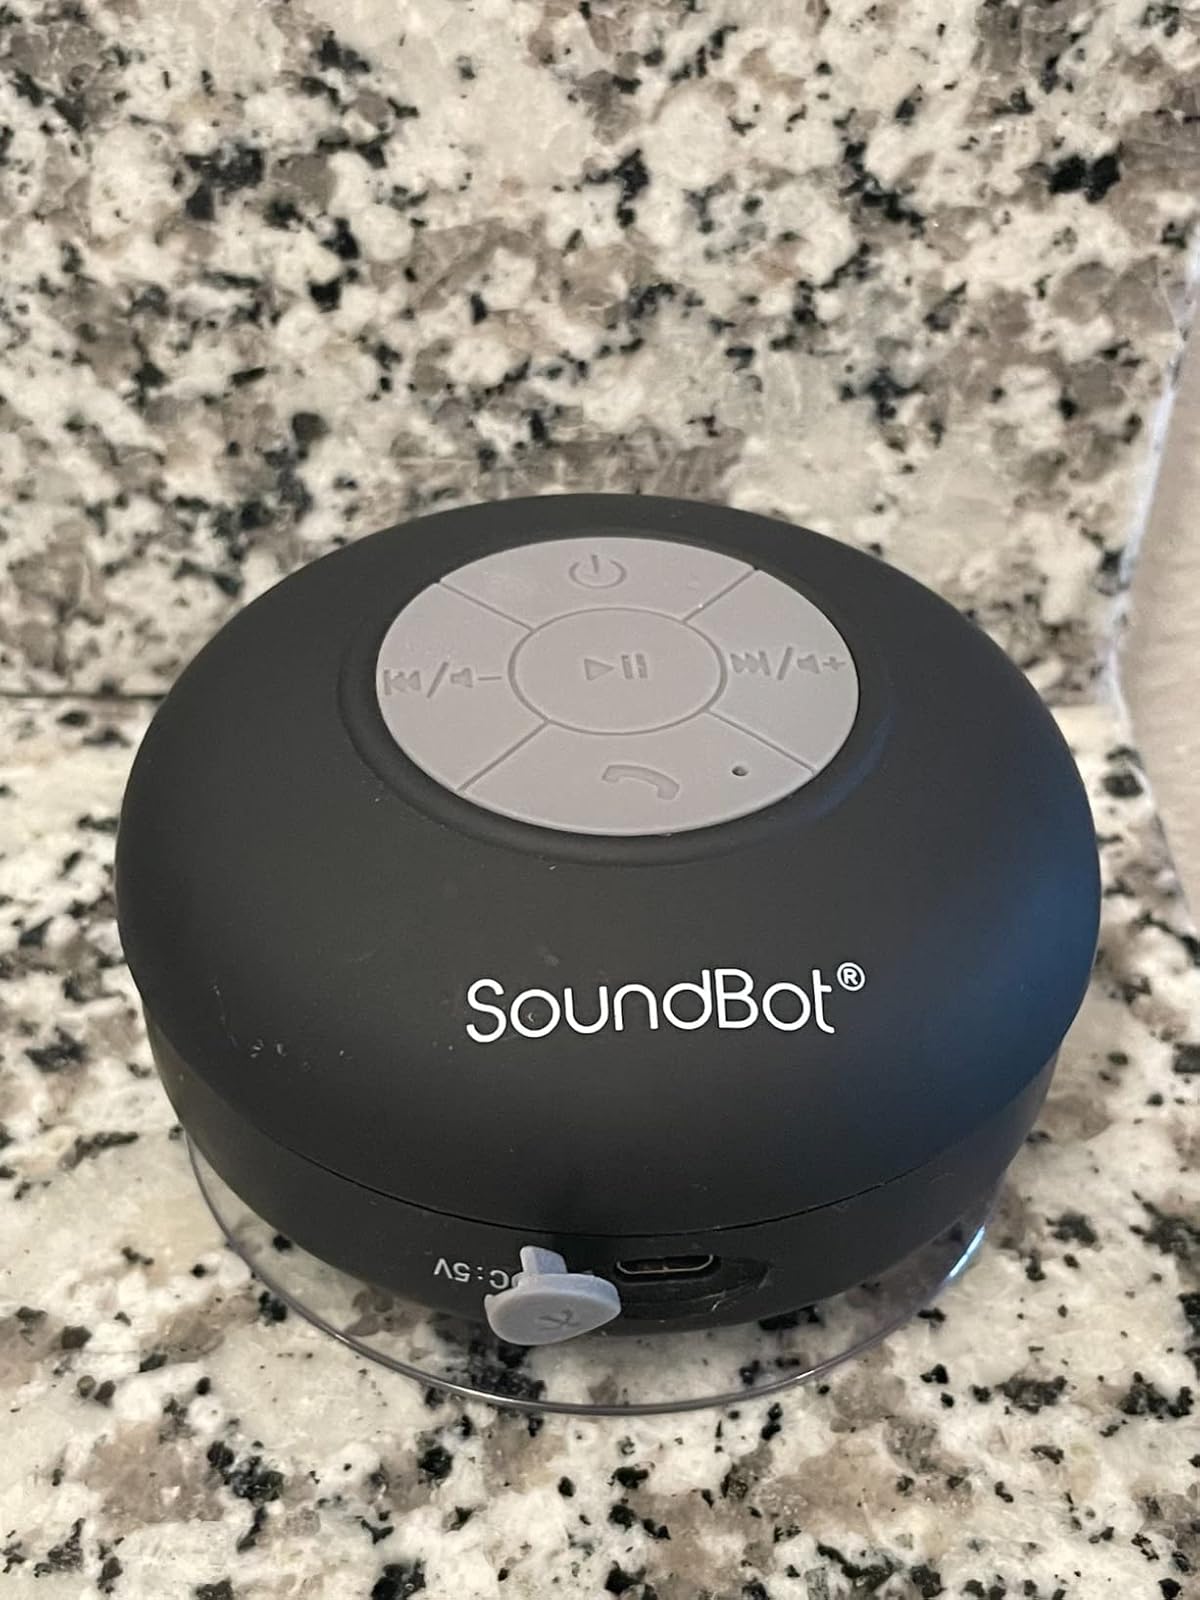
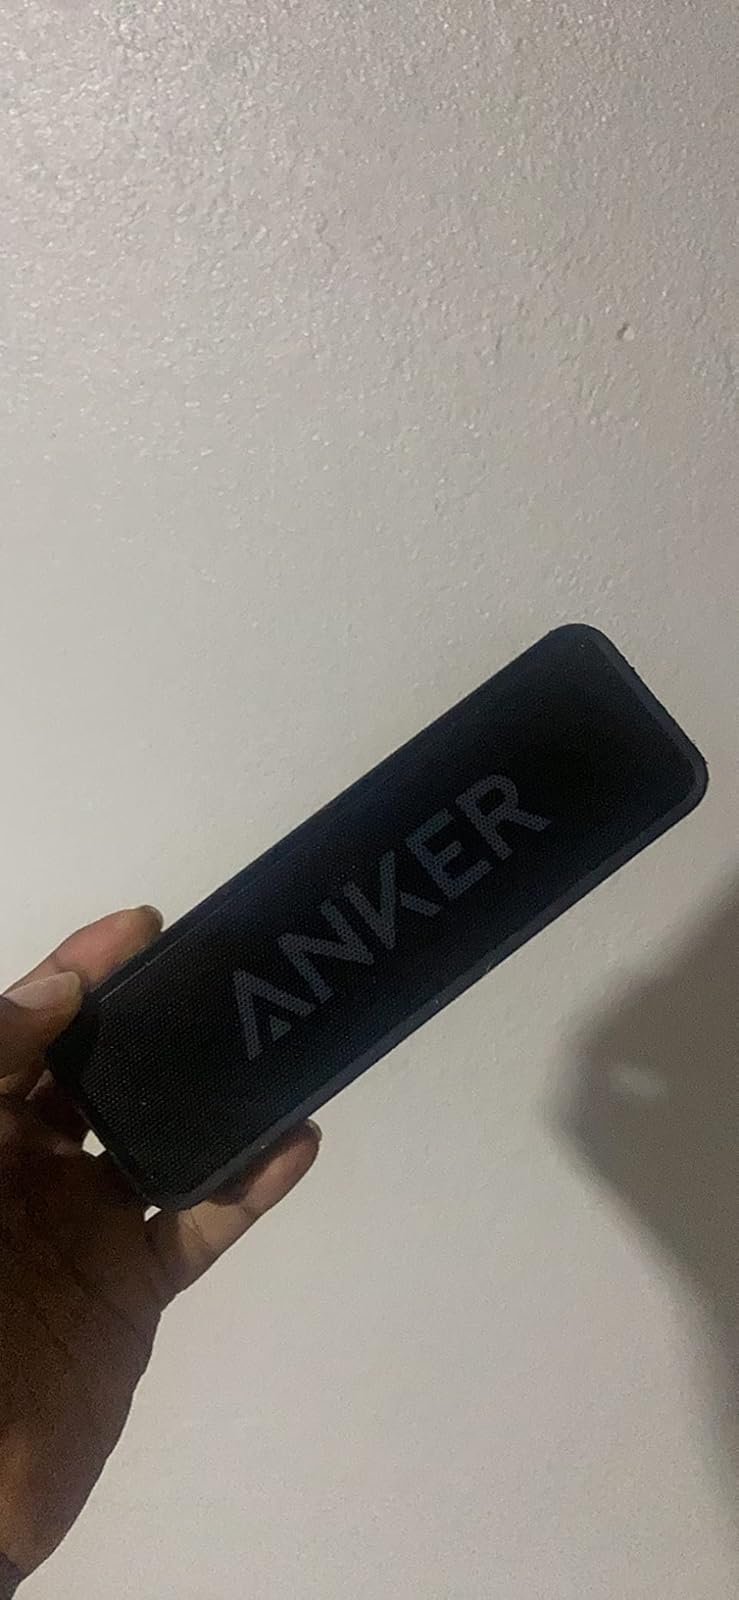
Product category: speaker
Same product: no